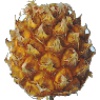
Label: Pineapple Mini 1